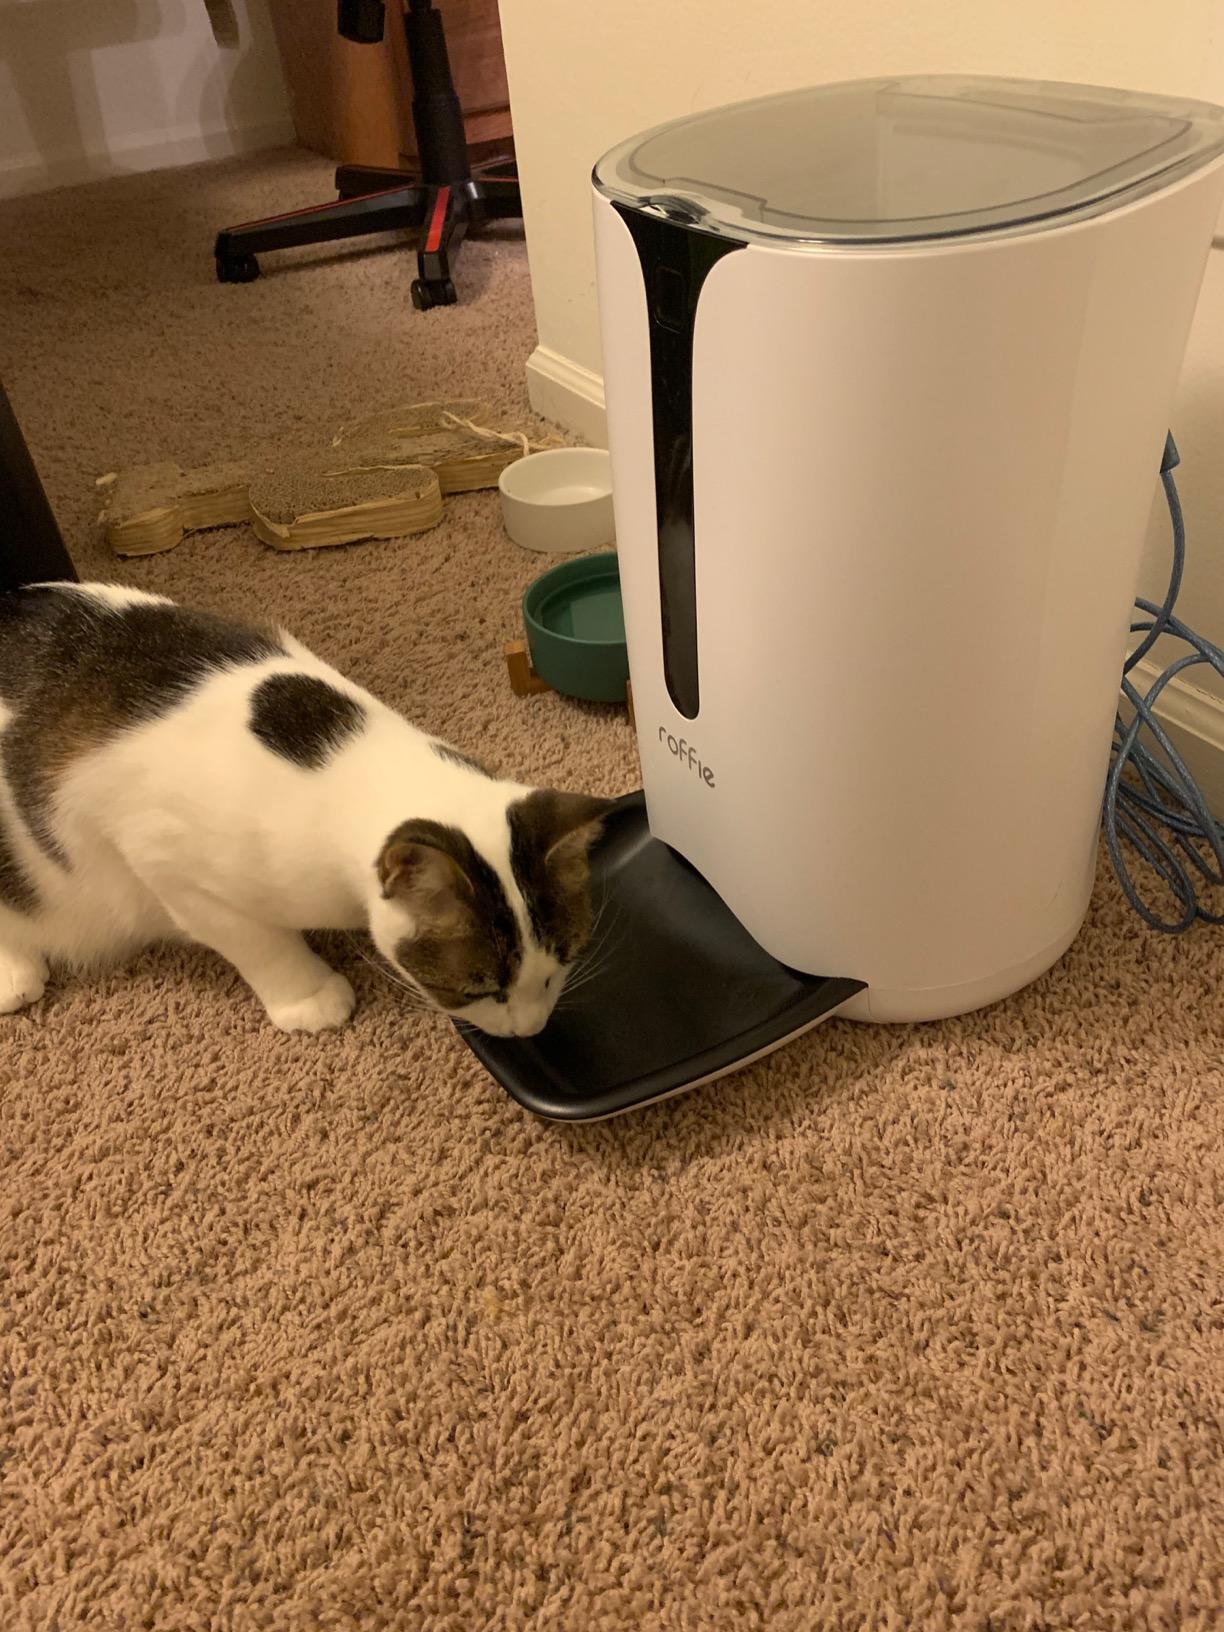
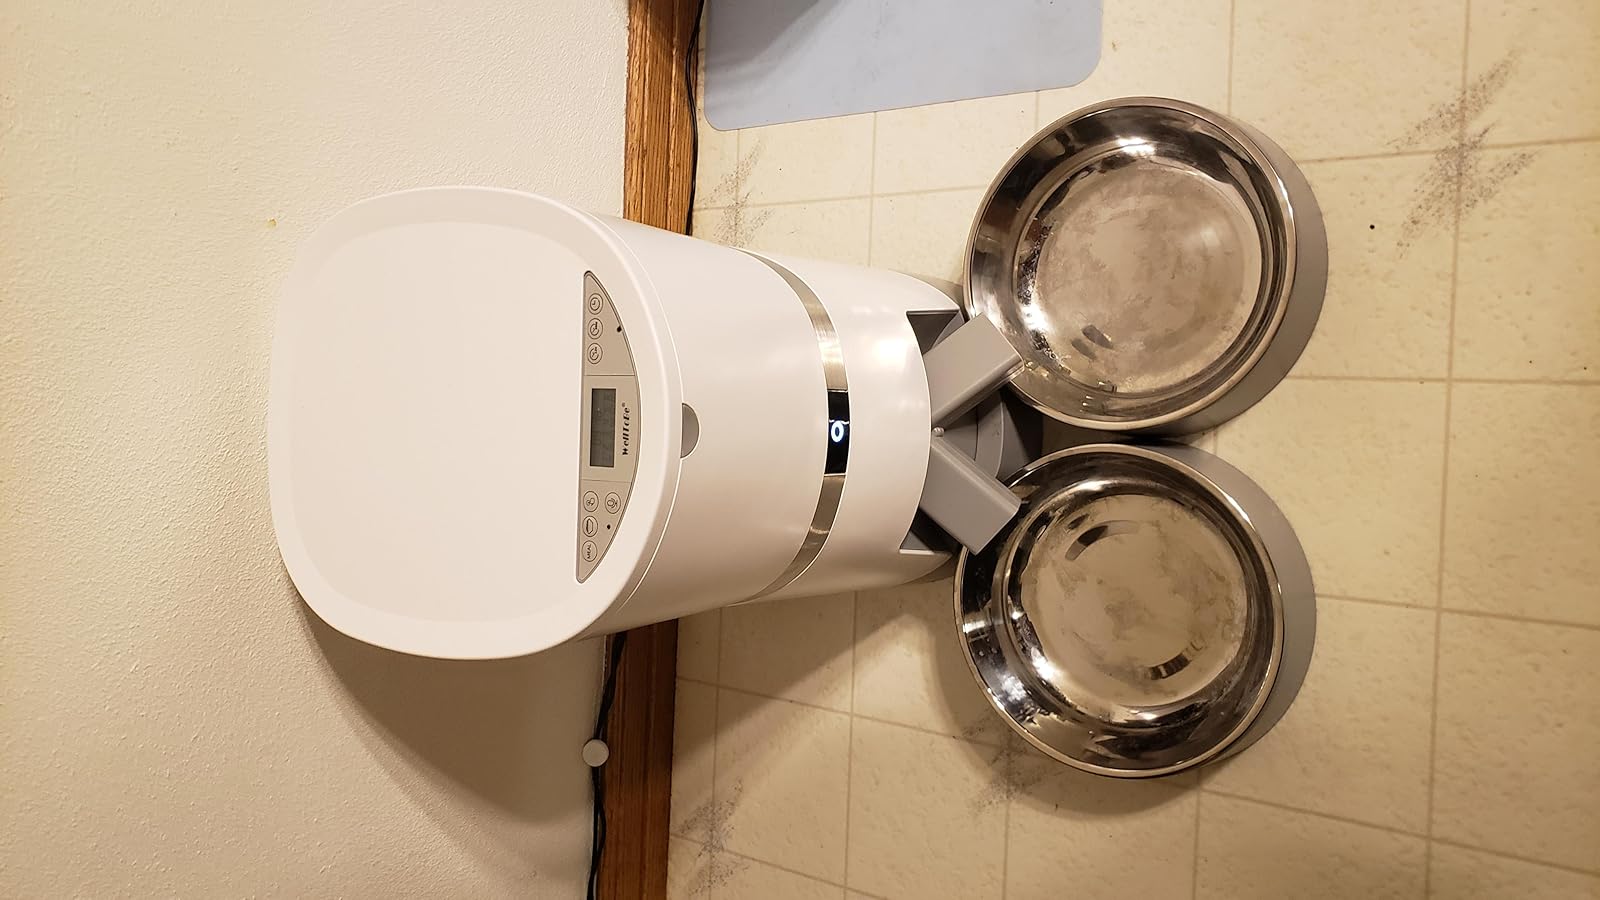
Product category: items_feeder
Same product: no